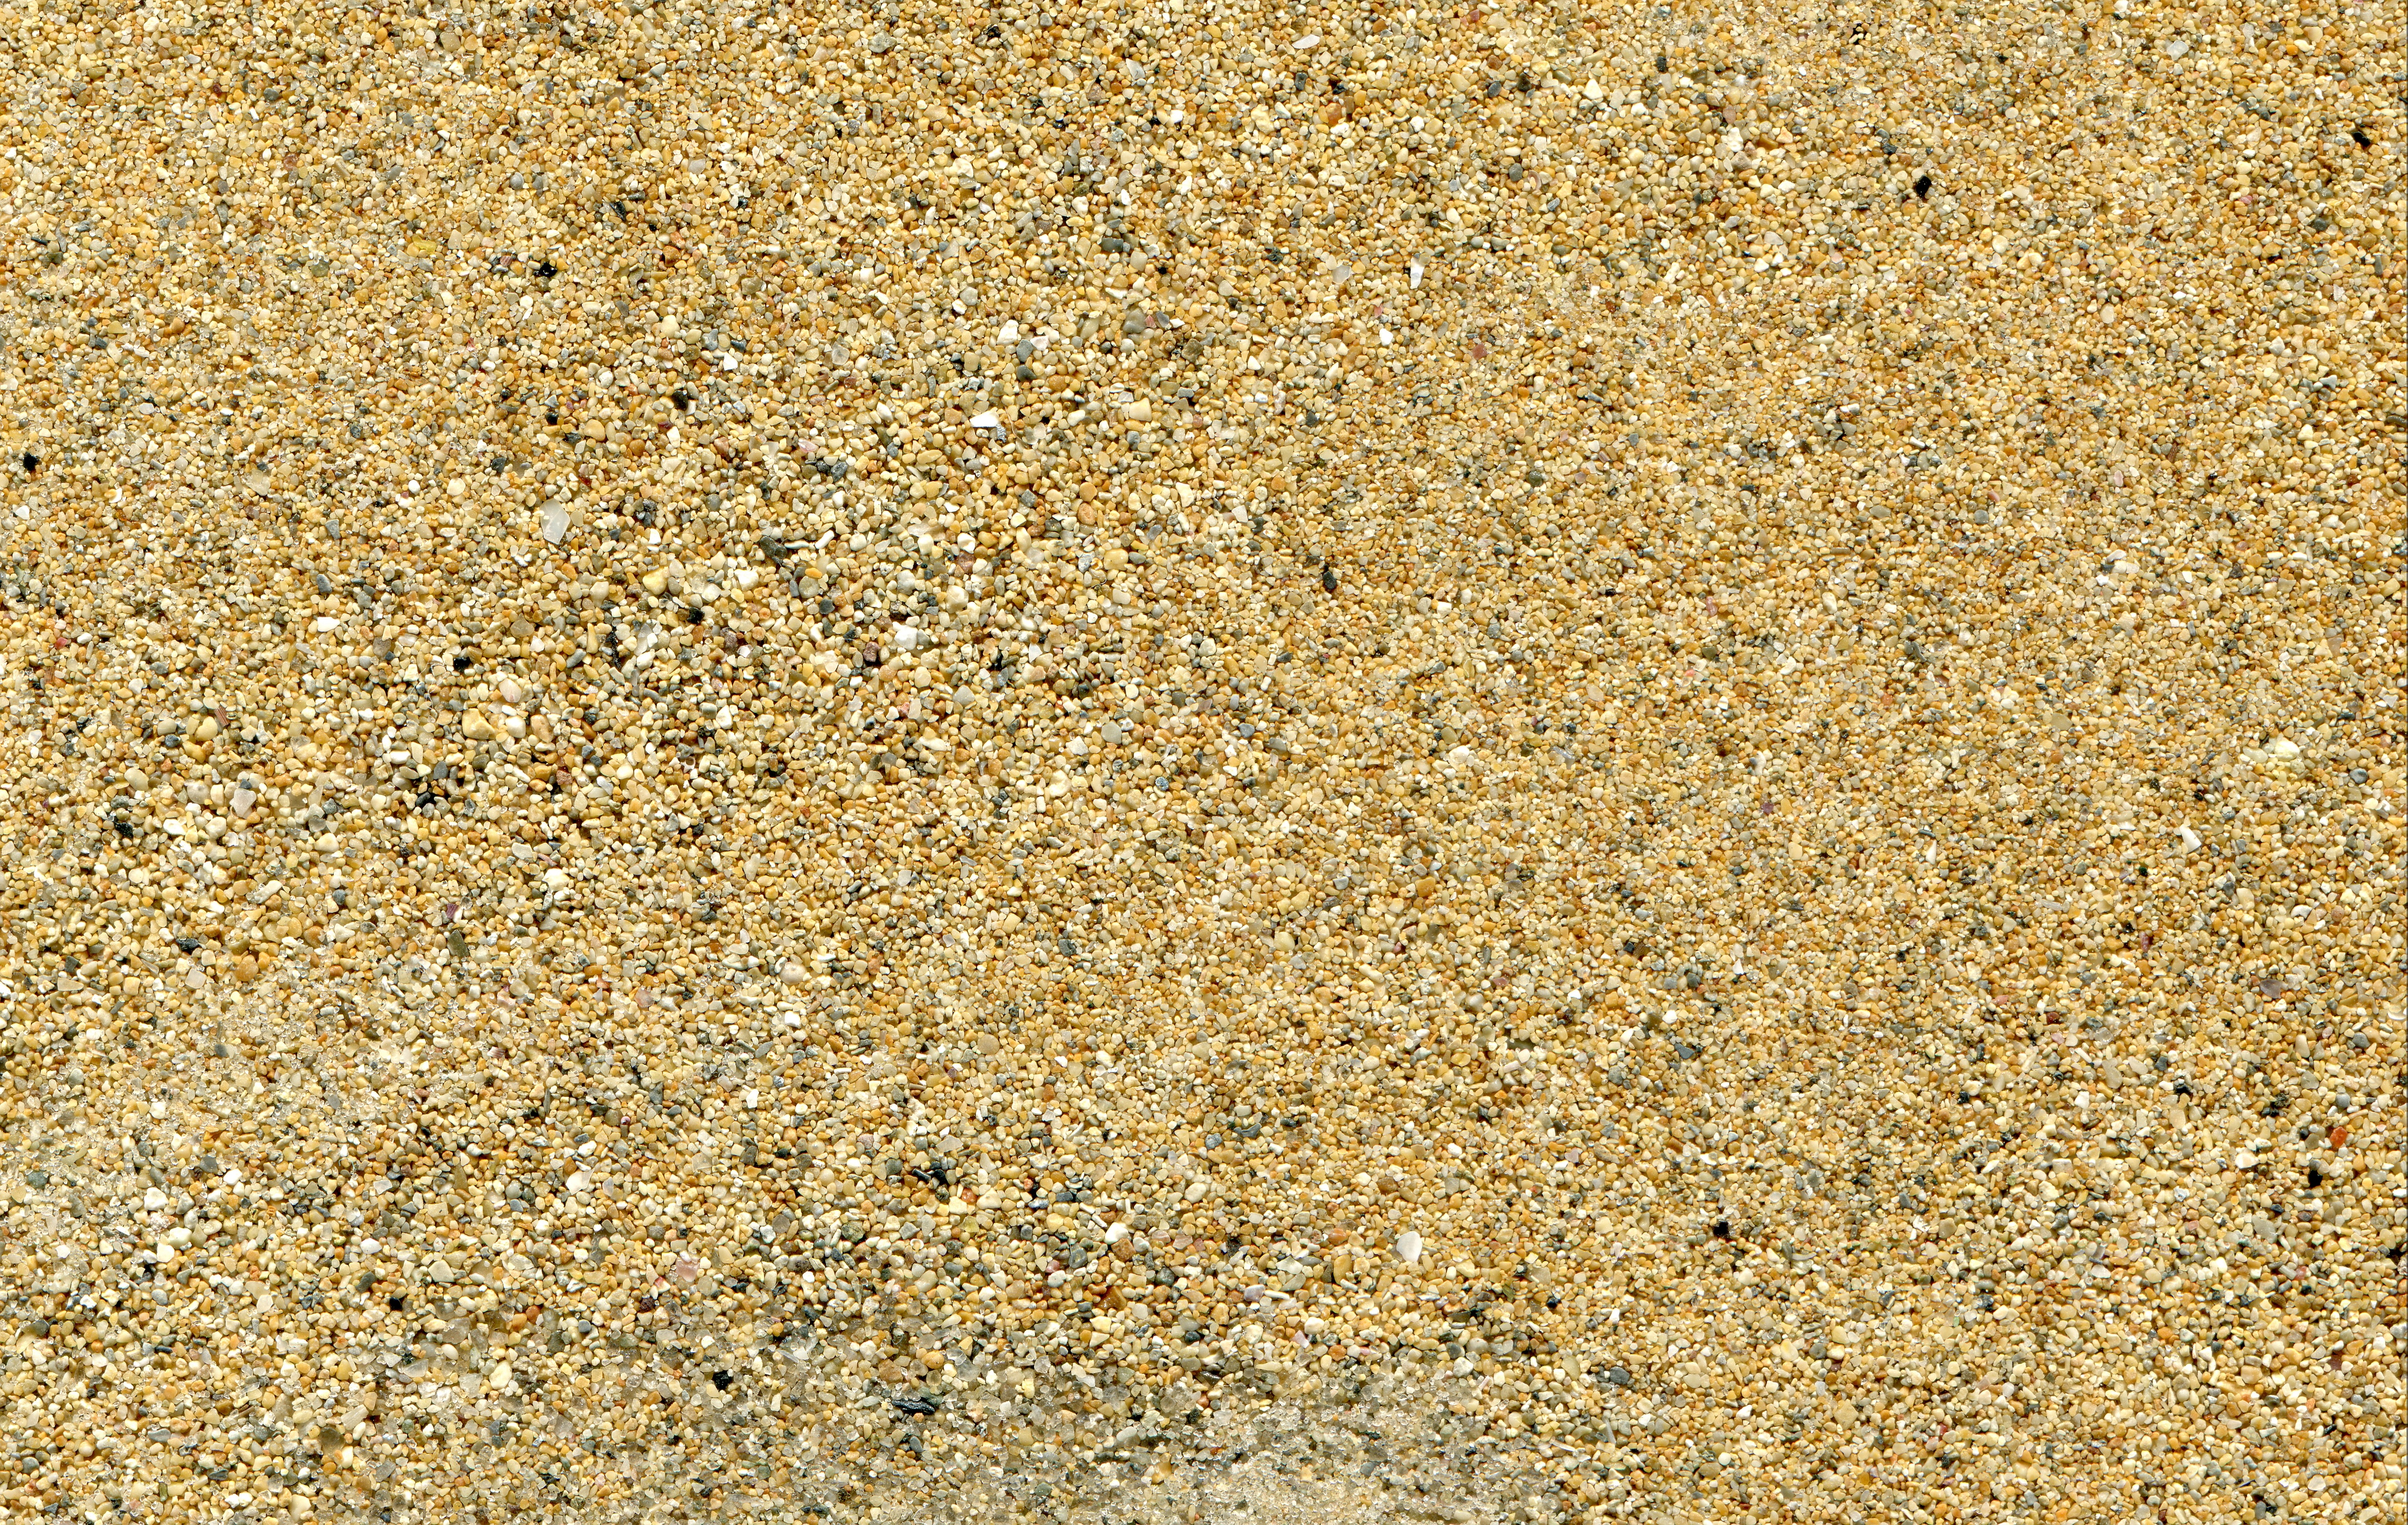
beach, coast, sand, field, texture, floor, asphalt, relax, pebble, soil, material, background, gravel, tourists, mix, crumb, minerals, flooring, grass family